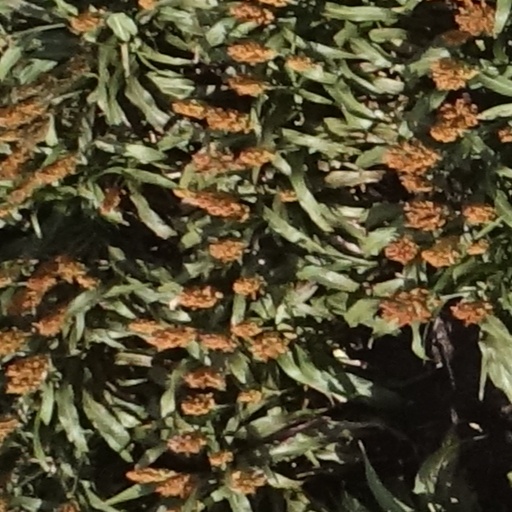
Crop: sorghum